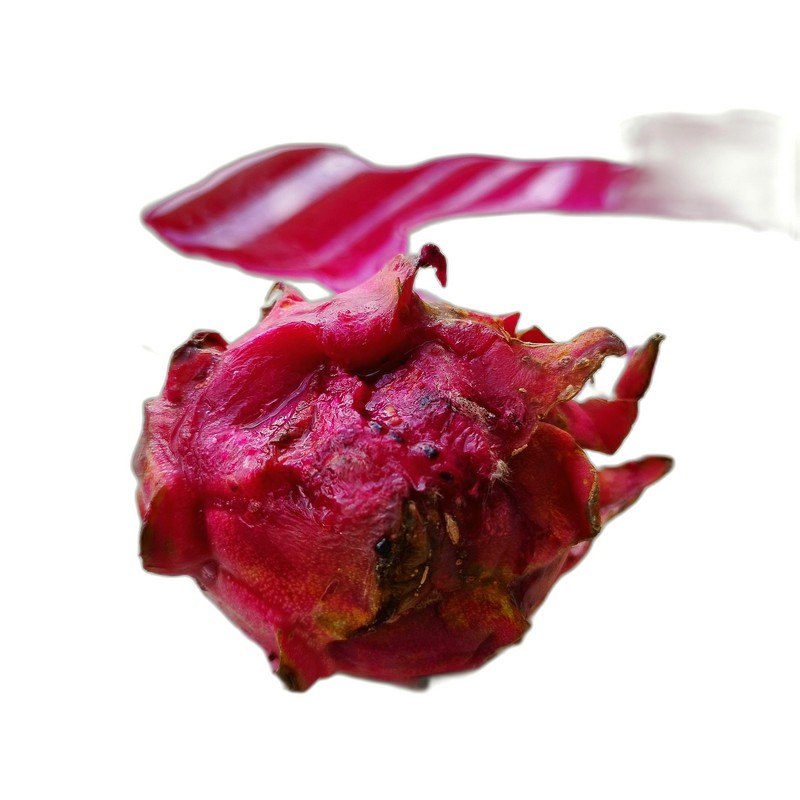
Label: Defect Dragon Fruit